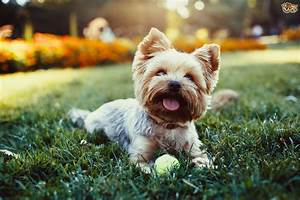
Label: cane